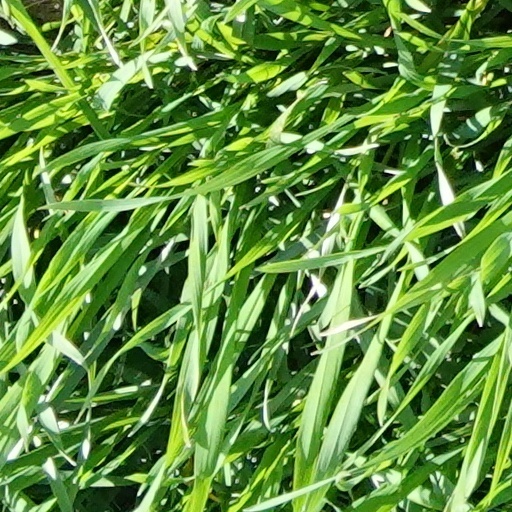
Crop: wheat